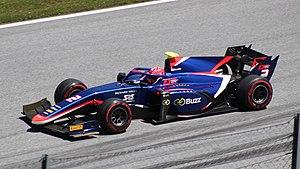
Nobuharu Matsushita, né le 13 octobre 1993 à Saitama, est un pilote automobile japonais qui participe en 2019 au championnat de Formule 2 avec l’écurie britannique Carlin.